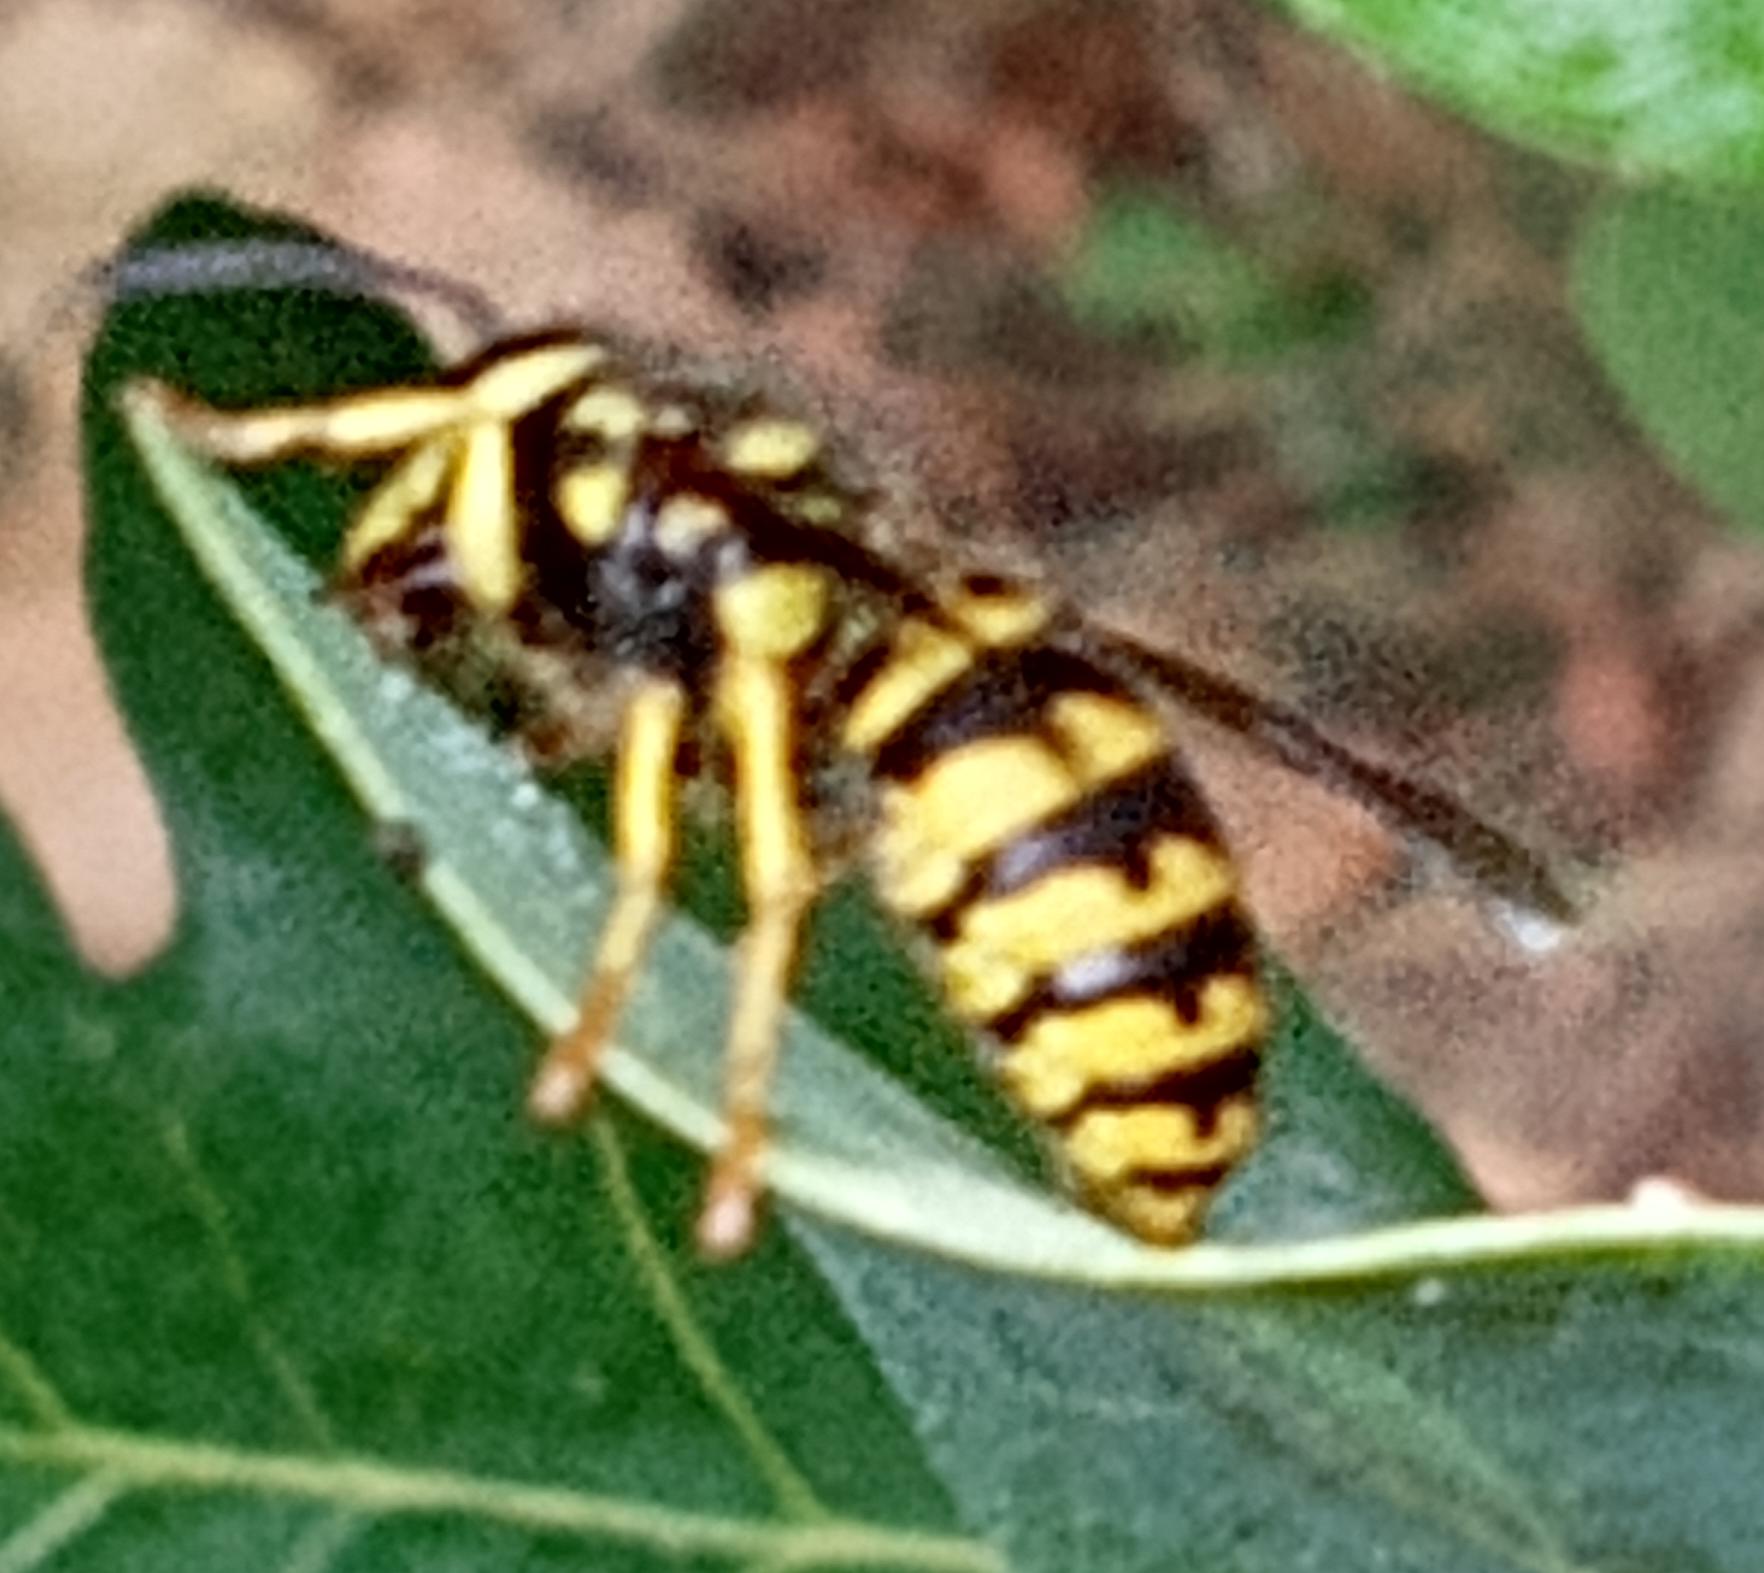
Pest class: predators